Mikk Pahapill

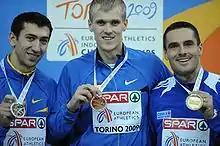
Mikk Pahapill (centre) on the podium at 2009 European Indoor Championships with Oleksiy Kasyanov (left) and Roman Šebrle (right).

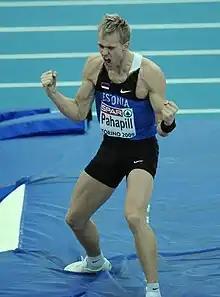
Mikk Pahapill in Turin 2009.

Mikk Pahapill (born 18 July 1983) is a retired Estonian decathlete. His personal best score is 8398 points, achieved at the 2011 Hypo-Meeting in Götzis. His coach is Remigija Nazarovienė. He won the 2009 European Indoor Championships in heptathlon with 6362 points, which is currently the 10th all-time result.